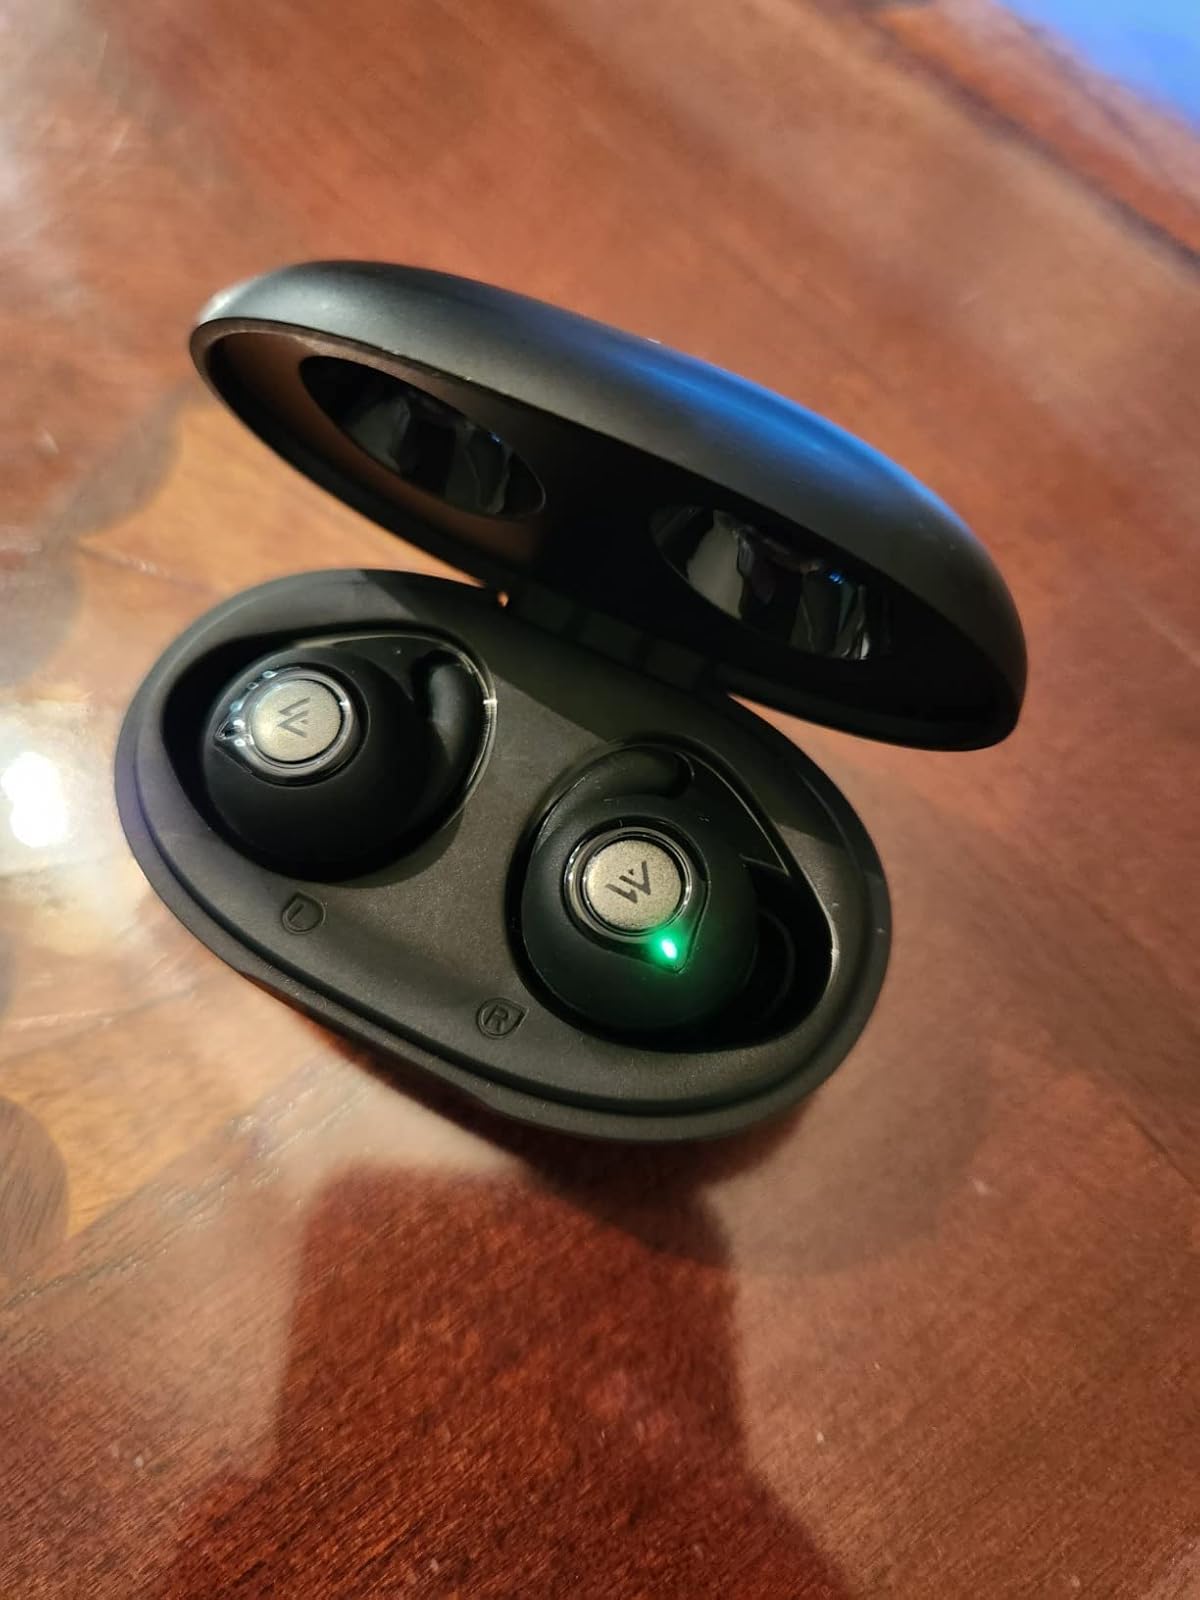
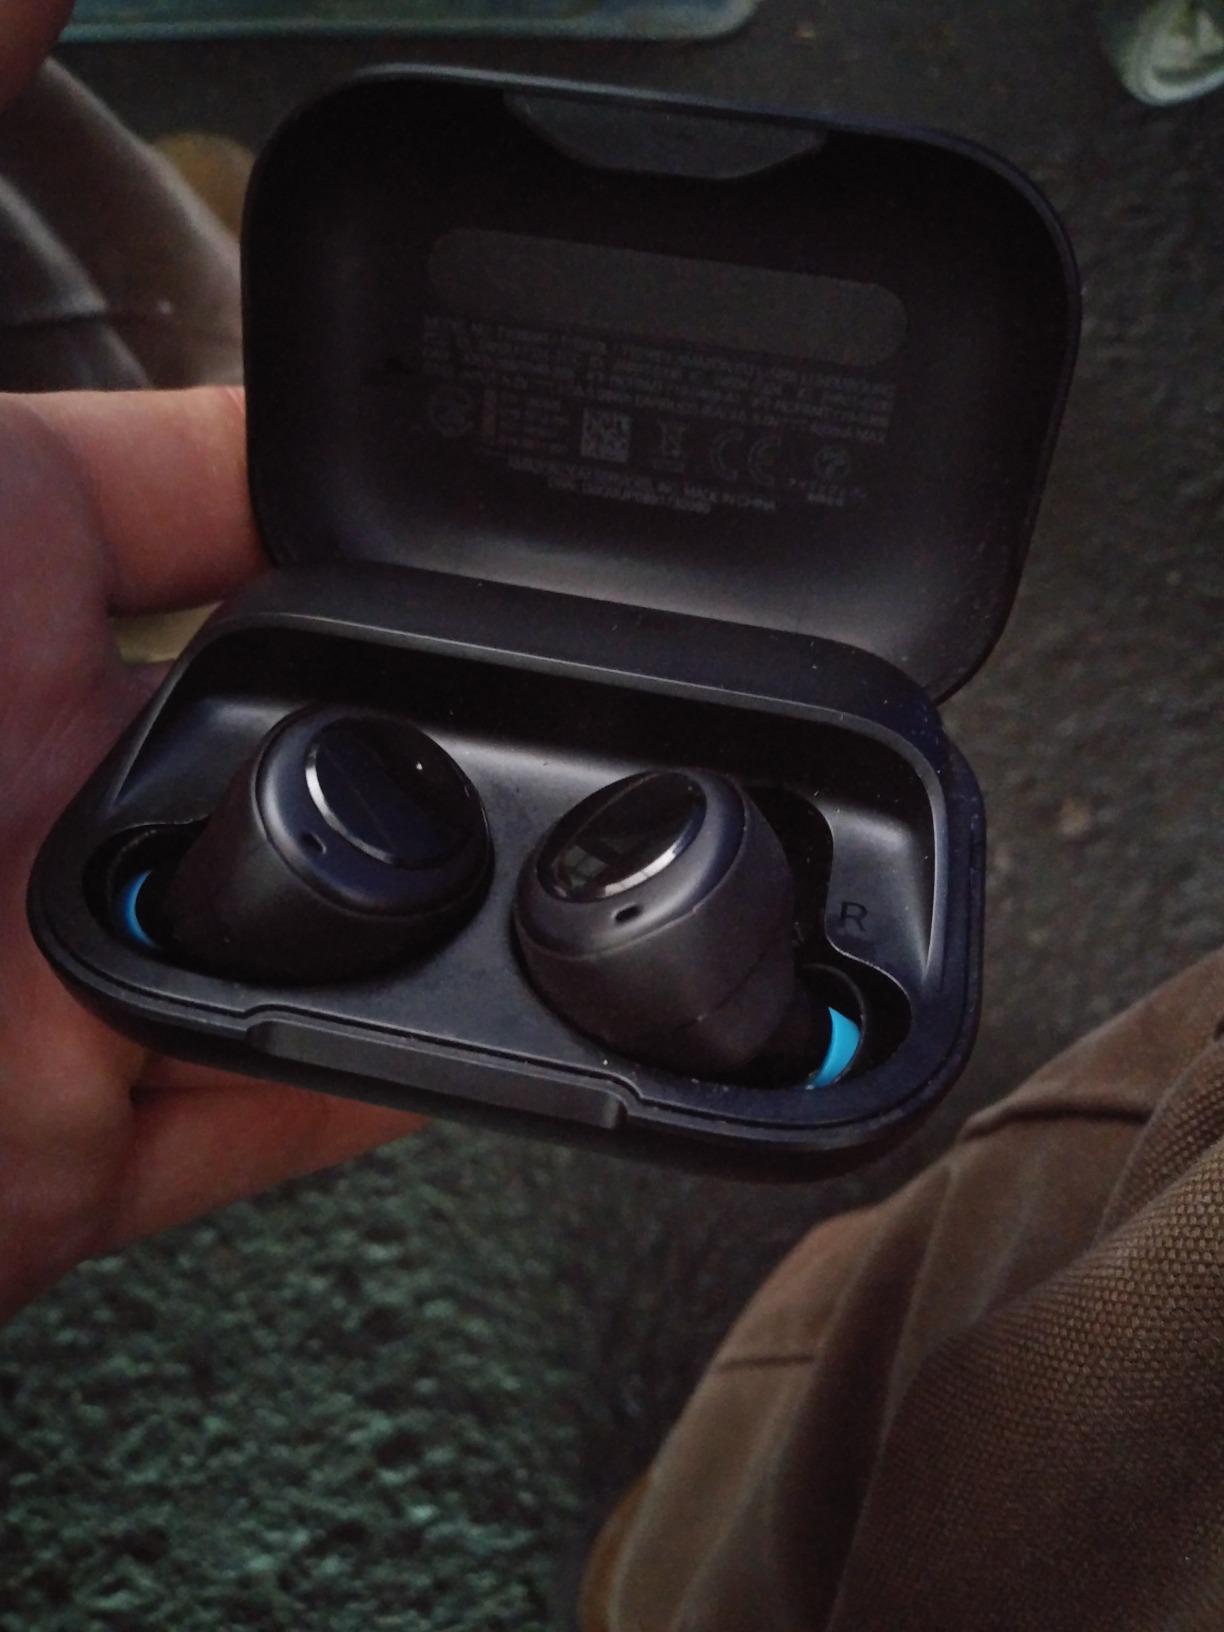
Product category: earbuds
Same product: no